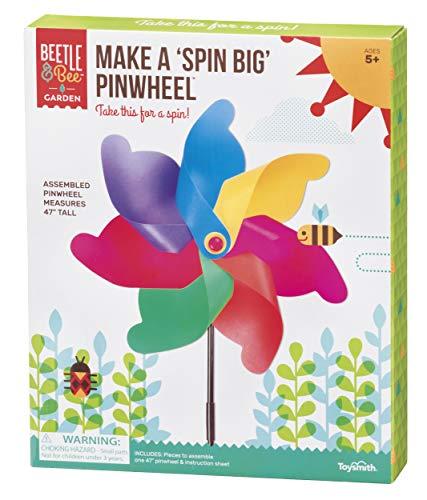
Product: Toysmith Beetle & Bee Make A Spin Big Pinwheel
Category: Toys & Games | Sports & Outdoor Play | Toy Sports
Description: Build your own giant garden pinwheel.
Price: $14.95
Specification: ProductDimensions:9x1.5x11inches|ItemWeight:4ounces|ShippingWeight:4ounces|DomesticShipping:ItemcanbeshippedwithinU.S.|InternationalShipping:Thisitemisnoteligibleforinternationalshipping.LearnMore|ASIN:B01N15G5PU|Itemmodelnumber:2324|Manufacturerrecommendedage:6-12years